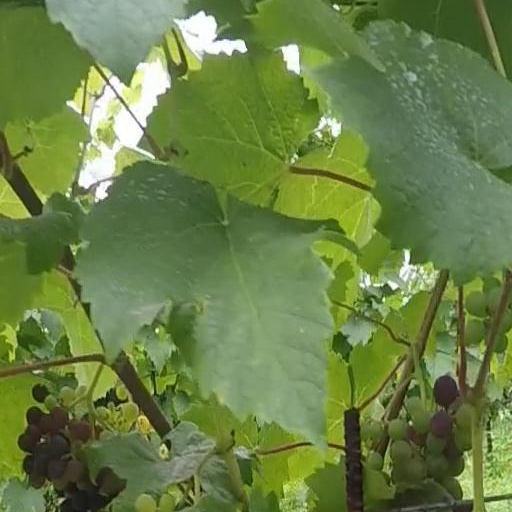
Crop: grape